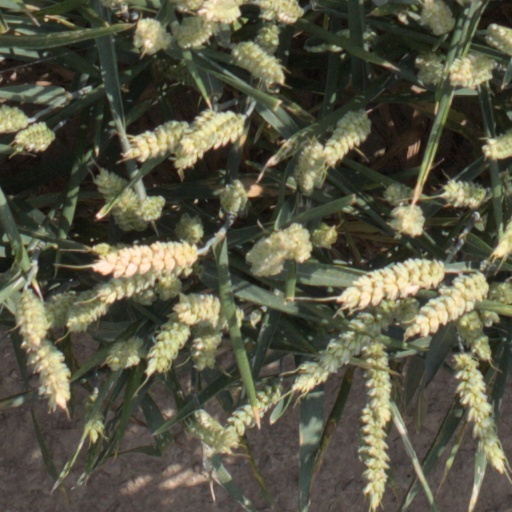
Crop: wheat